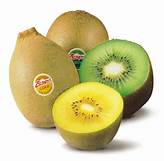
Label: Kiwi